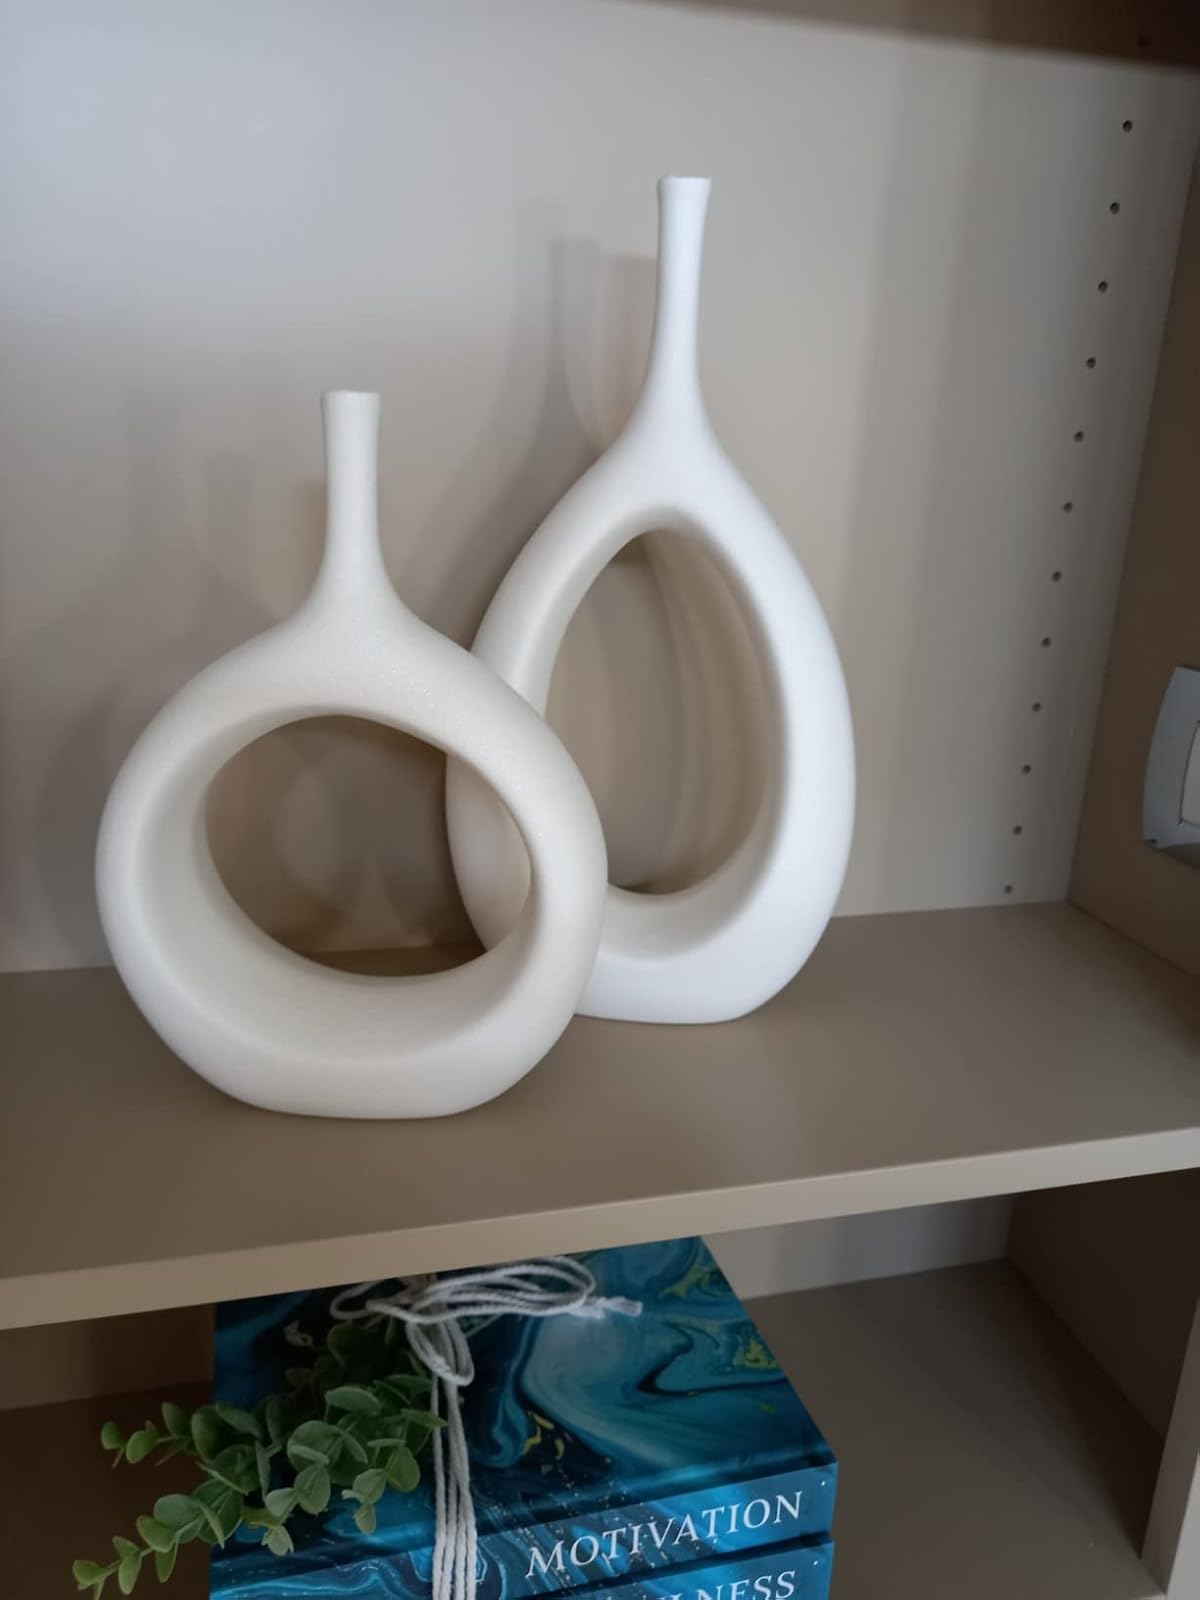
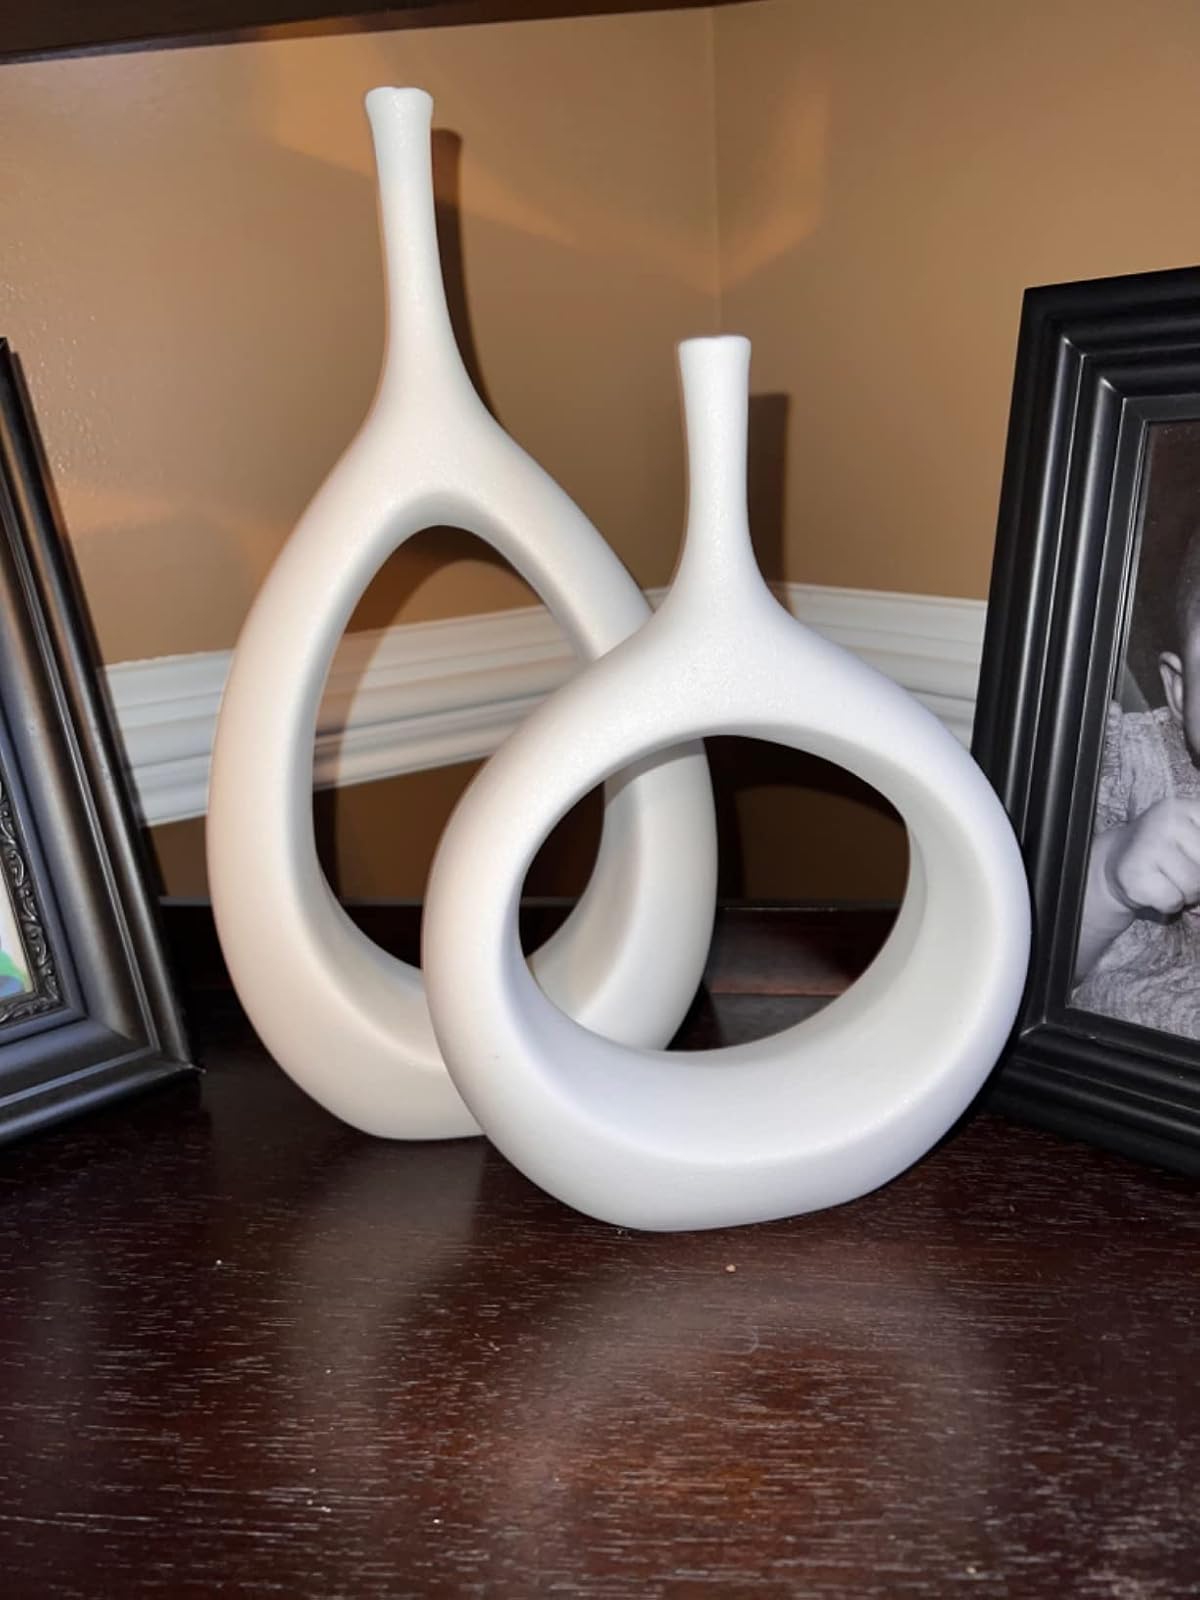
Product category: vase
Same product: yes